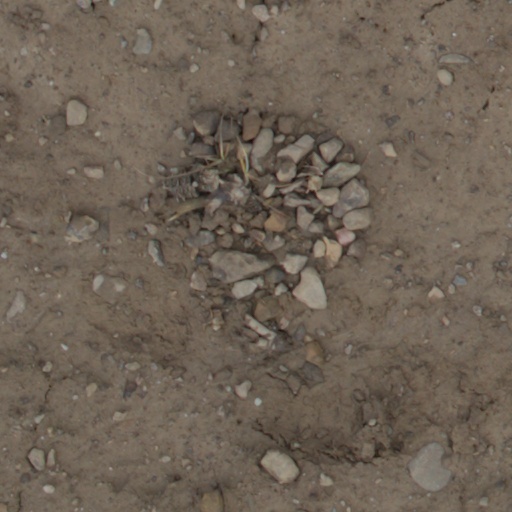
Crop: wheat